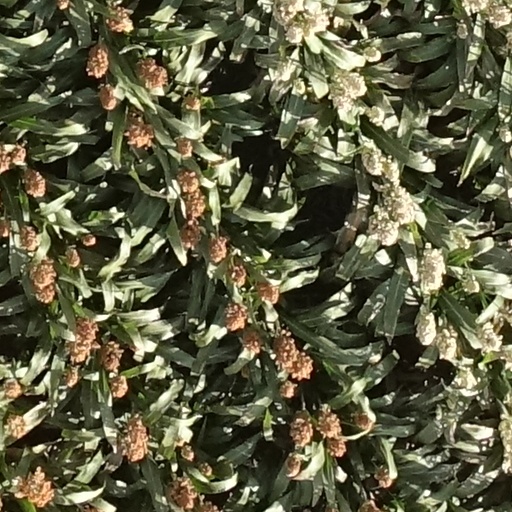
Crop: sorghum